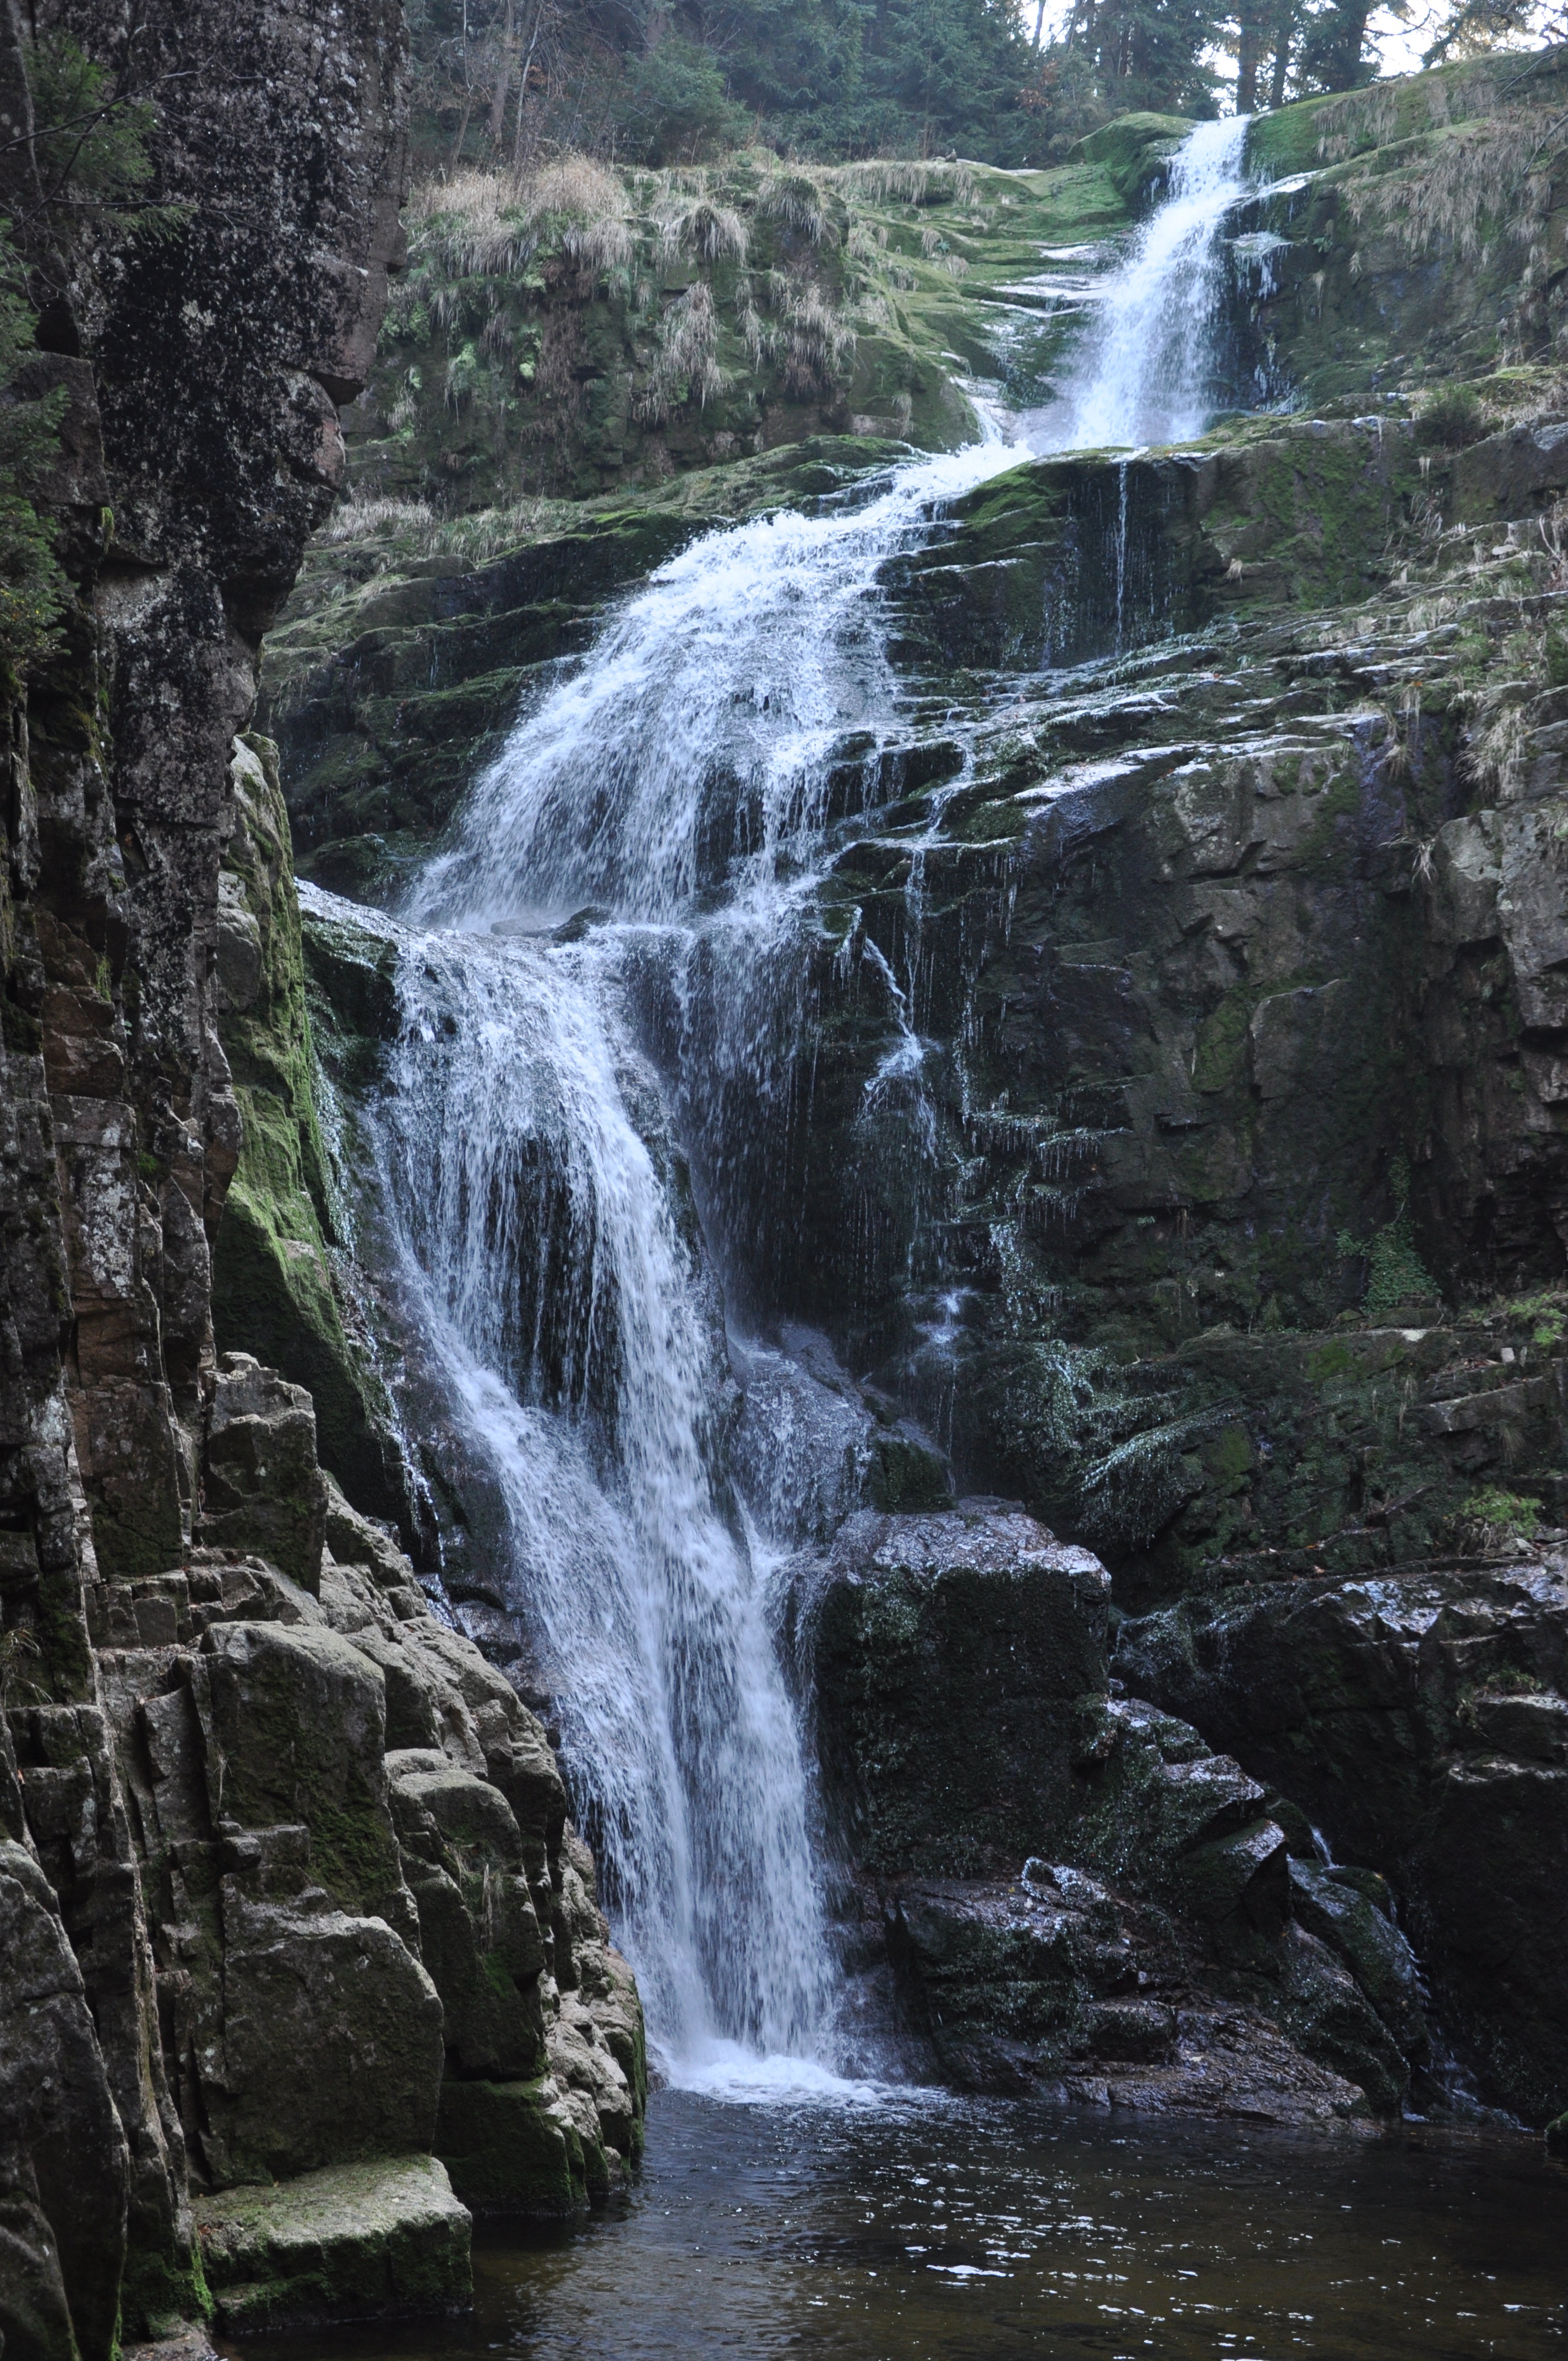
landscape, water, nature, waterfall, stream, scenery, rapid, body of water, top view, mountains, poland, wasserfall, water feature, watercourse, landscape park, kamie czyk, szklarska por ba